Operation Barbarossa order of battle

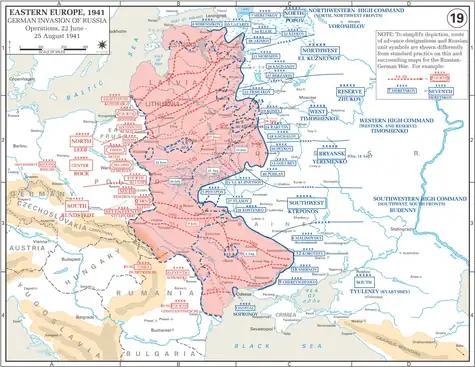
German advances during the opening phases of Operation Barbarossa from June 22, 1941, to August 25, 1941

This is the order of battle for Operation Barbarossa, the German invasion of the Soviet Union during World War II. It was fought between the German-led Axis Forces and the Soviet Forces. The operation started on June 22, 1941, and ended on December 5, 1941, after Operation Typhoon.